Buffalo International Film Festival

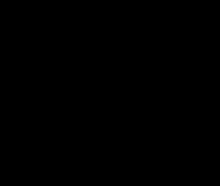
Buffalo International Film Festival Logo

The Buffalo International Film Festival was founded in 2006, and takes place in October of each year in Buffalo, New York. It is also known as the Buffalo Film Festival.